Bankie Banx

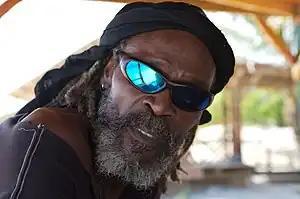

Bankie Banx (born Clement Ashley Banks; 1953 in Anguilla) is a reggae singer, known as the "Anguillan Bob Dylan".